Tim Taylor (producer)

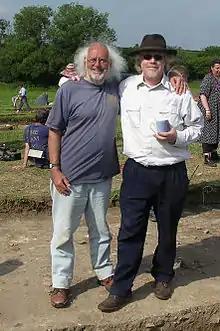
Tim Taylor (right) at the "Time Team" "Big Roman Dig" in 2005 with Mick Aston

Professor Timothy Taylor is a British television producer best known for his work as the originator and producer of Channel 4's archaeology series "Time Team". He is an executive producer for "Time Team America".